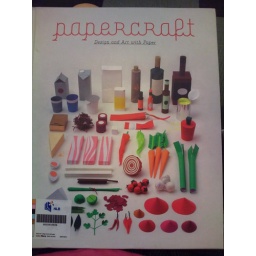
Found this book in the library last sat.. there's some interesting paper projects in it.